Inter caetera

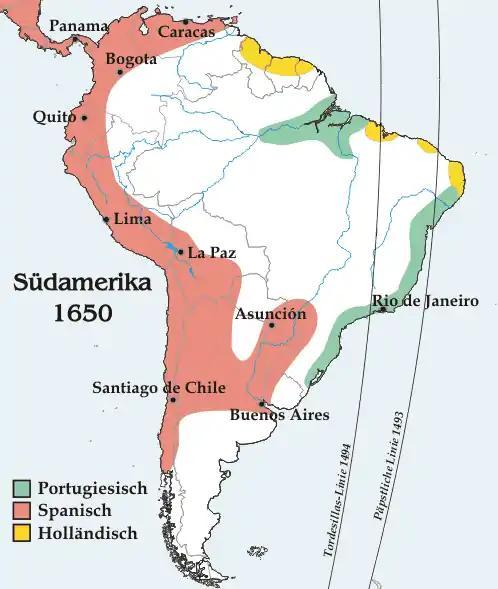
Map of South America; the meridian to the right was defined by "Inter caetera" (1493), the one to the left by the Treaty of Tordesillas (1494). Modern boundaries and cities are shown for purposes of illustration.

Inter caetera ('Among other [works]') was a papal bull issued by Pope Alexander VI on 4 May 1493, which granted to the Catholic Monarchs King Ferdinand II of Aragon and Queen Isabella I of Castile all lands to the "west and south" of a pole-to-pole line 100 leagues west and south of any of the islands of the Azores or the Cape Verde islands.